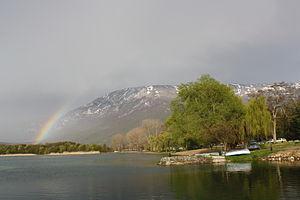
Le lac d'Ohrid, mais aussi un des plus vieux du monde, avec le Titicaca et le Baïkal.